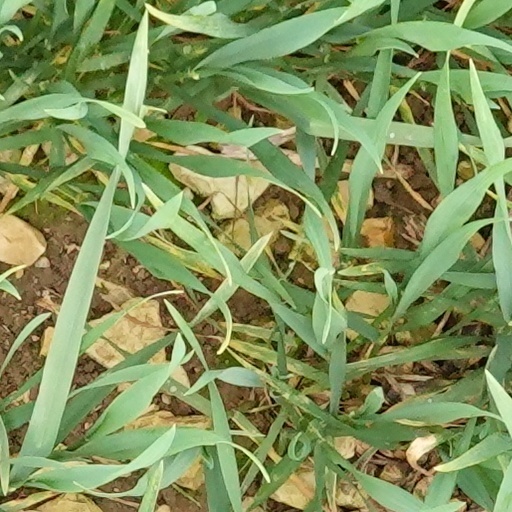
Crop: wheat